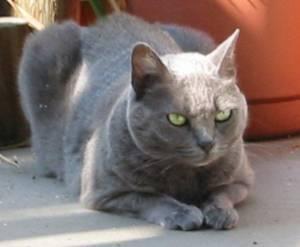
Russian Blue